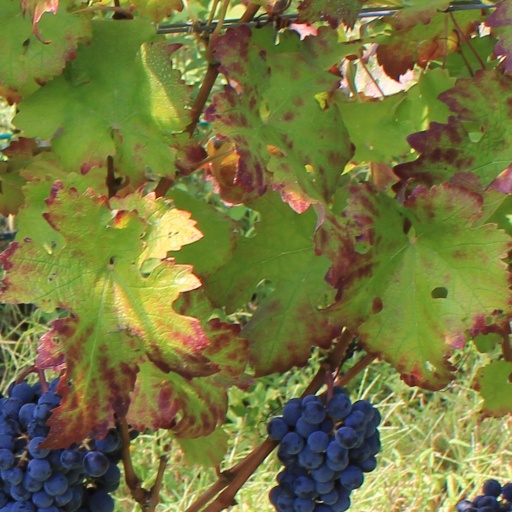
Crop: grape